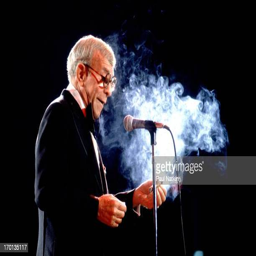
comedian smokes a cigar as he performs